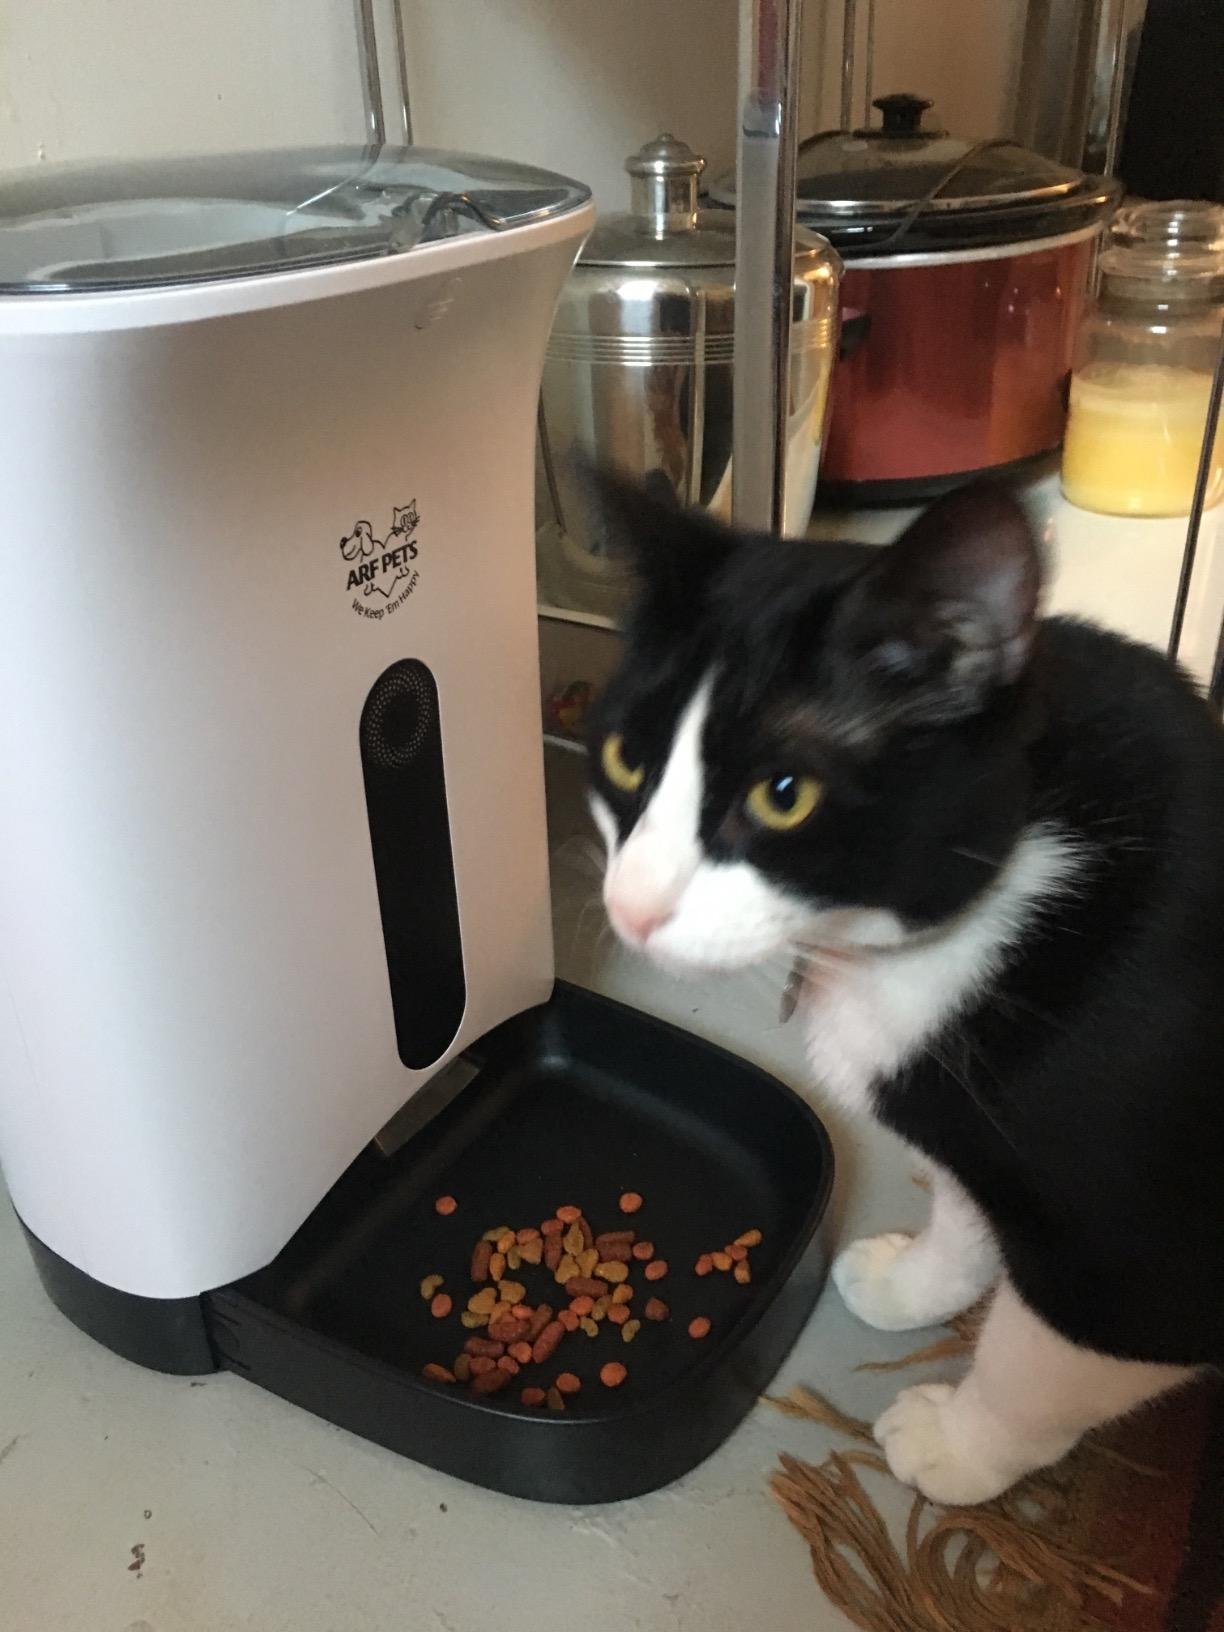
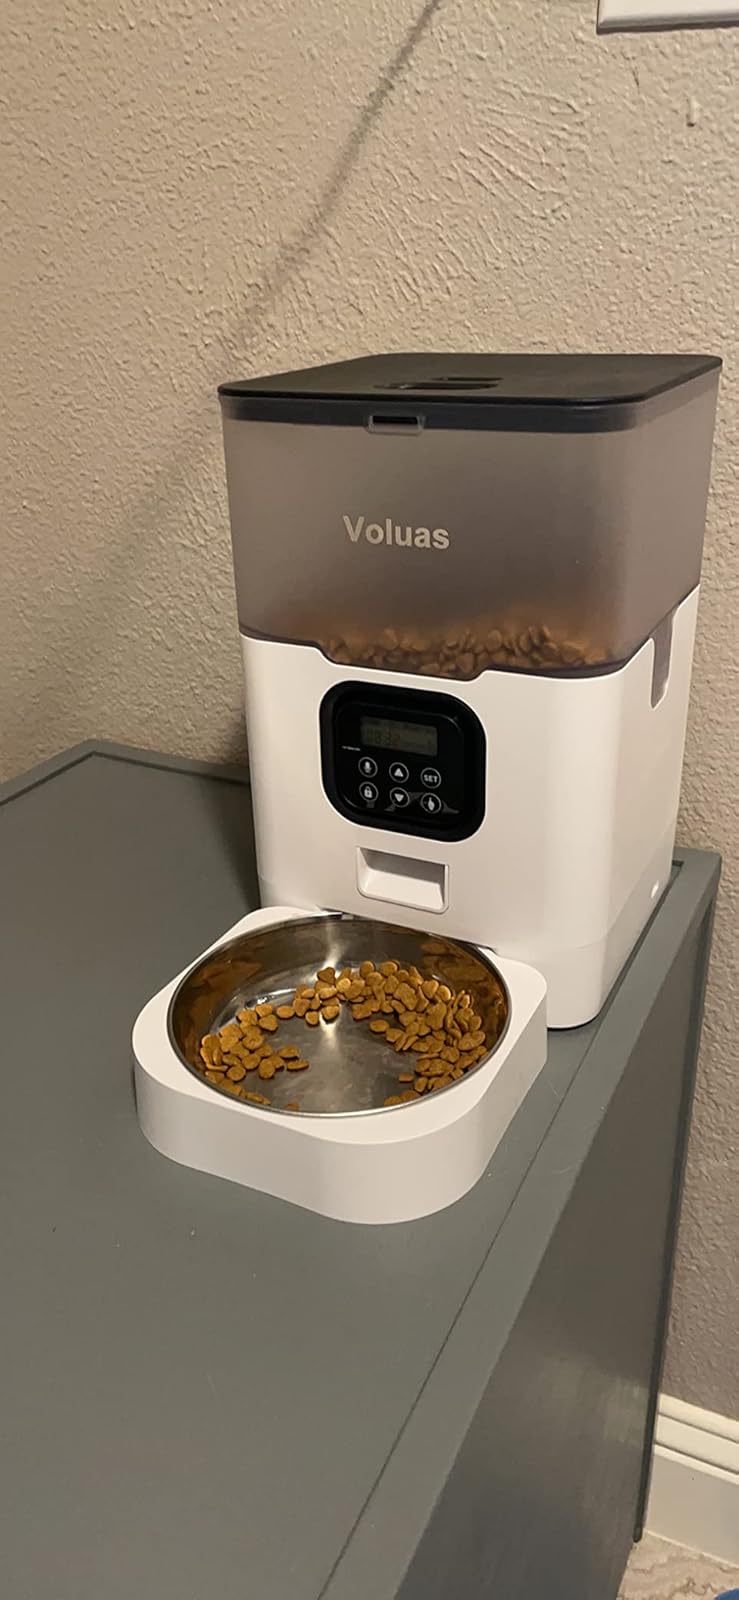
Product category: items_feeder
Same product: no